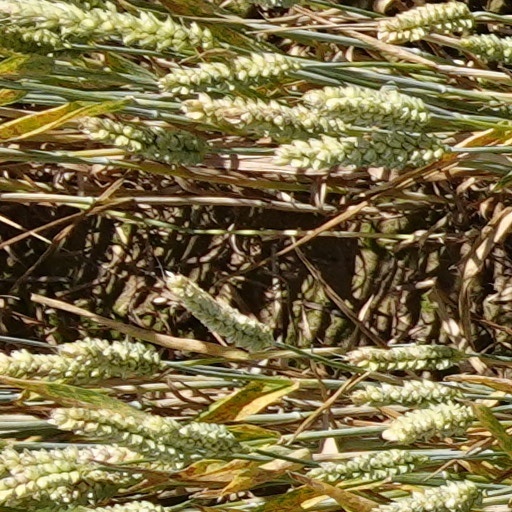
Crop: wheat